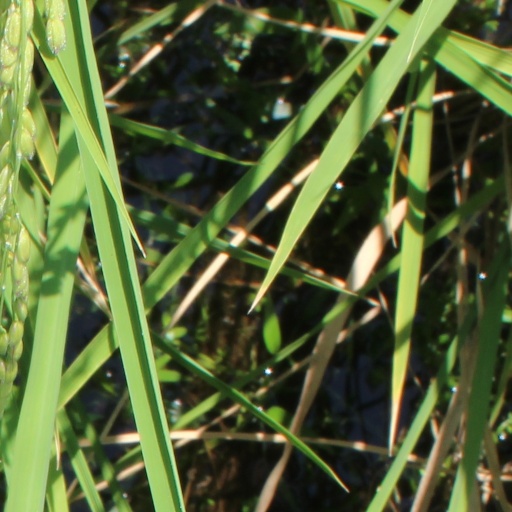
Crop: rice